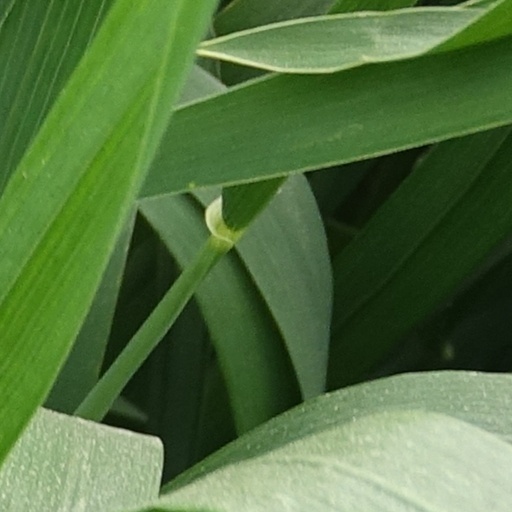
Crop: wheat